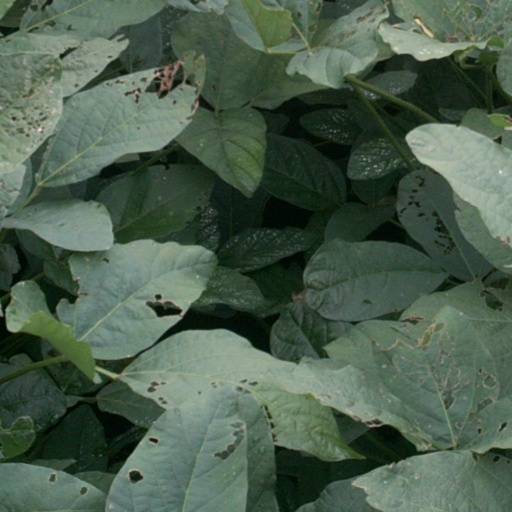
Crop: soybean